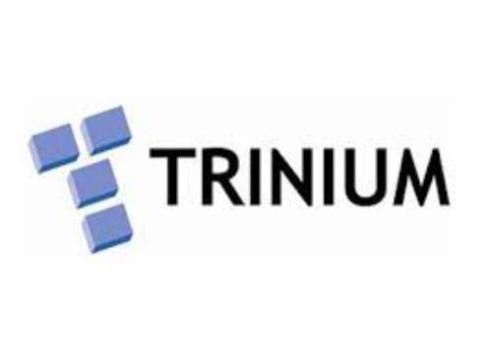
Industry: Others